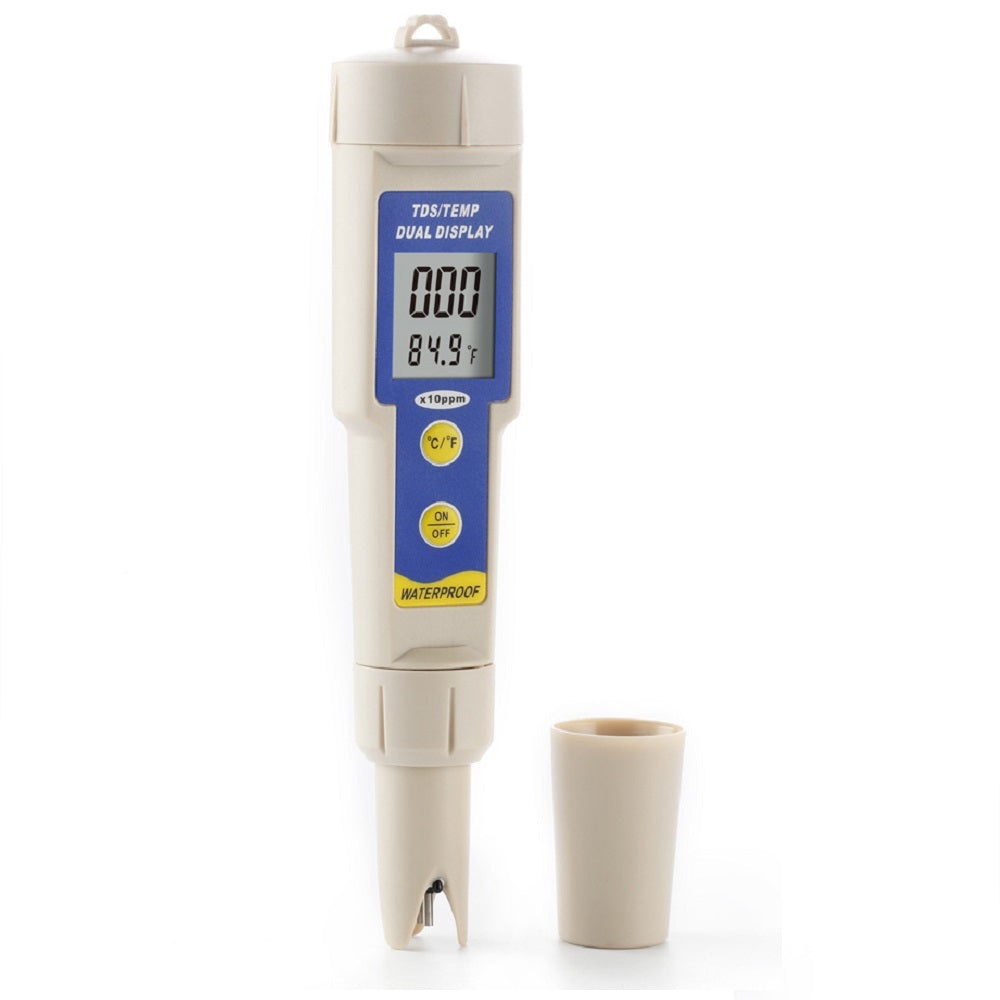
tds-temperatuurmeter-tester waterkwaliteit tds-testpen draagbare waterkwaliteitsmonitor
Kenmerken: Waterdicht ontwerp, waterdichtheid is IP65. Automatische temperatuurcompensatie voor het aflezen van de geleidbaarheid en geeft tegelijkertijd de onmiddellijke temperatuur van de vloeistof weer. De temperatuurwaarde kan worden omgeschakeld tussen Celsius of Fahrenheit door op de toets te drukken. Specificatie: Meetbereik: 0 ~ 19990 mg / l (ppm); temperatuur : 0 ℃ ~ 50 ℃ Resolutie: 1 ppm （mg / l) ； temperatuur: 0,1 ℃ Nauwkeurigheid: ± 2 ％ F • S Werkomgeving: 0 ~ 50 ° C; RV ≤ 95 ％ Automatische temperatuurcompensatie: 0 ℃ ~ 50 ℃ Stroomvoorziening: 4 x 1,5 V (AG13) ( Niet inbegrepen) Dimensies: 188 mm × 35 mm × 35 mm Gewicht: 98g Pakket bestaat uit : 1 x TDS-meter (batterij niet inbegrepen) 1 x gebruikershandleiding Details foto's:
Brand: 123Materialen.com
Category: Hardware > Tools > Measuring Tools & Sensors > Air Quality Meters